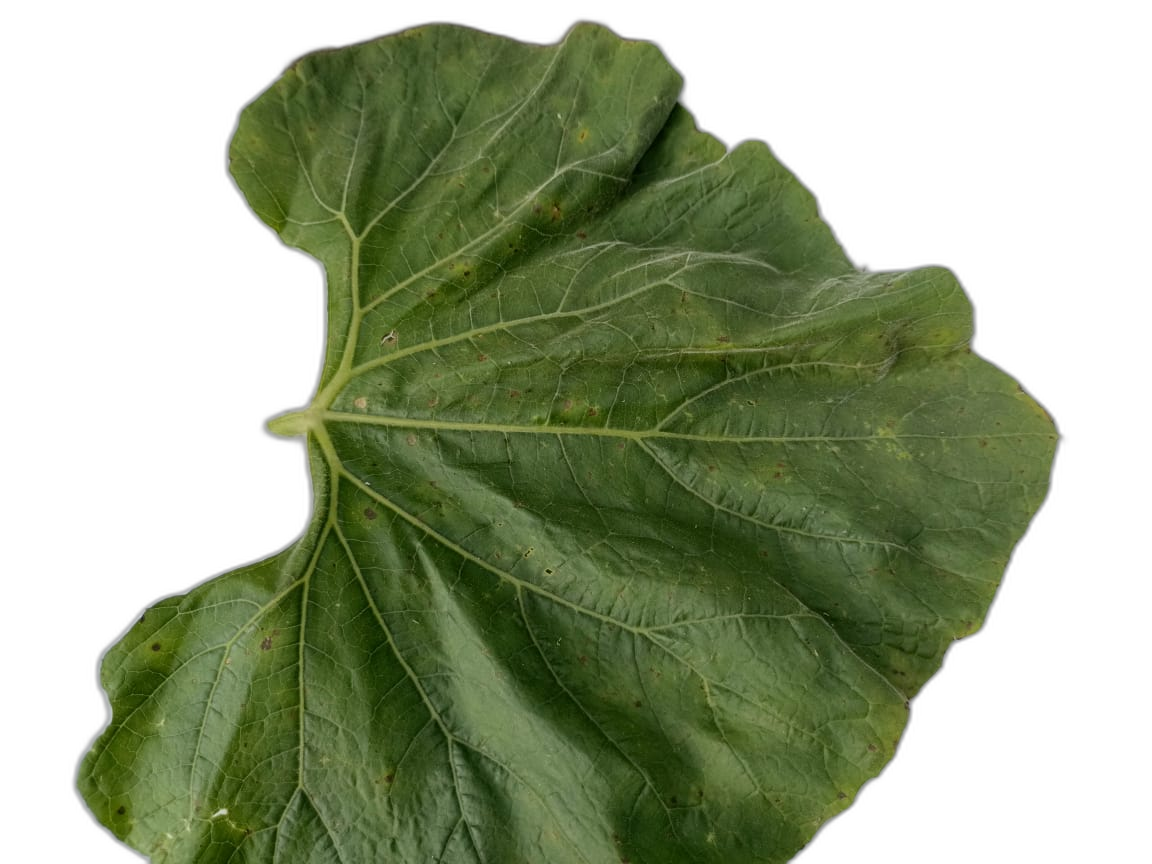
Crop: Bottle Gourd
Label: Healthy